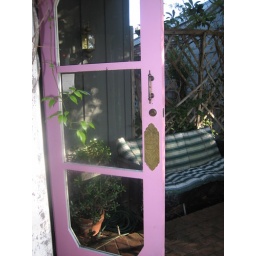
pink door in Carmel